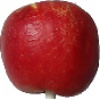
Label: Apple Red Yellow 1